Prince William Mansion, Copenhagen

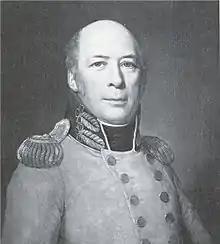
Peter Lotharius Oxholm, the owner from 1808

In 1804, Selby sold the mansion to Imperial Roman Vice consul Johan Nicolai Adam Romeis. In 1808, he sold it to Major-General Peter Lotharius Oxholm, He was the owner of several plantations on Saint Croix and served as Governor-General of the Danish West Indies from 1814 to 1816.